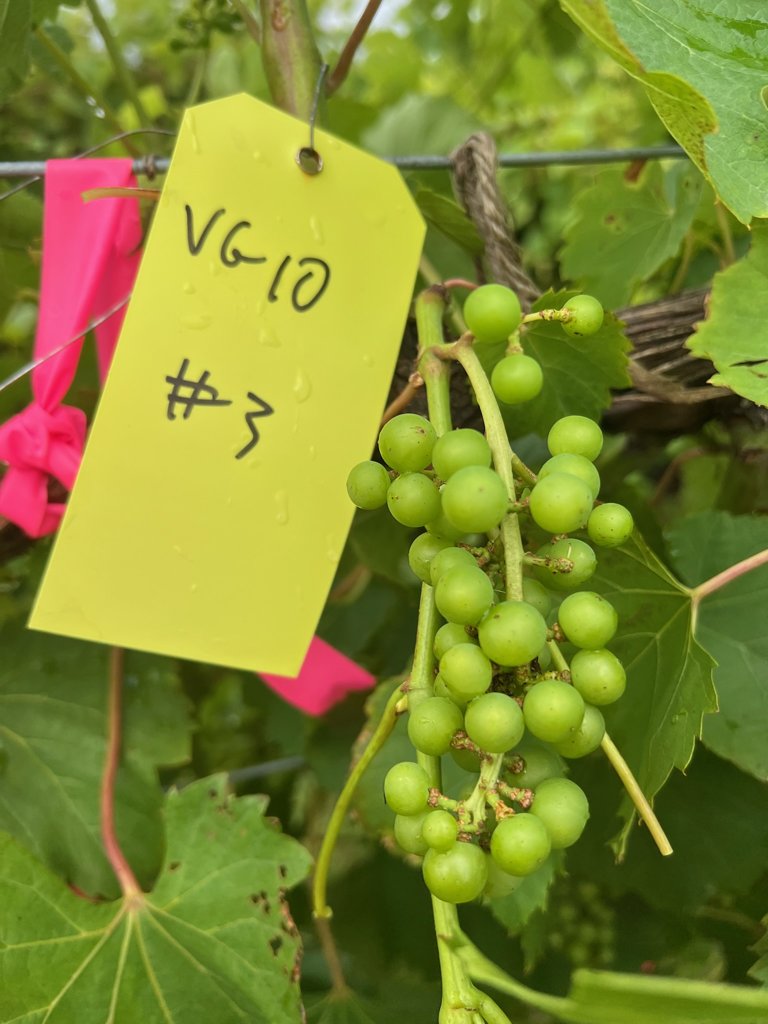
Berries visible: 40
Grape clusters: 1